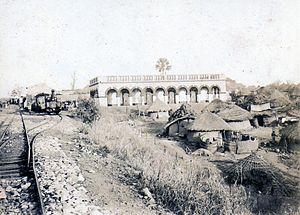
Le Chemin de fer de Kayes au Niger est une ligne de chemin de fer à voie métrique créée par l'administration coloniale française, dépendant depuis l'indépendance de la République du Mali. Elle constitue un élément de la ligne internationale reliant le Sénégal au Mali, entre Dakar et Bamako, dont l'exploitation est concédée depuis 2003 par les deux États à la société Transrail, dans le cadre d'une privatisation préconisée par les institutions financières internationales.